Barack Obama "Hope" poster

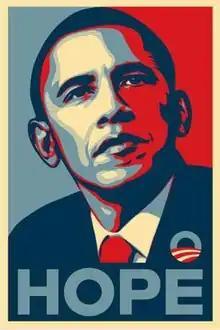
The most widely distributed version of Shepard Fairey's Obama poster, featuring the word "hope". Other versions used the words "change" and "progress".

The Barack Obama "Hope" poster is an image of US presidential candidate Barack Obama, designed by American artist Shepard Fairey. The image was widely described as iconic and came to represent Obama's 2008 presidential campaign. It is a stylized stencil portrait of Obama in solid red, beige and (light and dark) blue, with the word "progress", "hope", or "change" below (and other words in some versions).